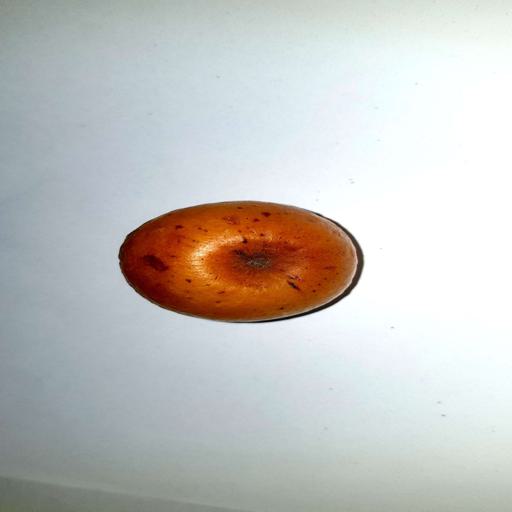
Label: healthy